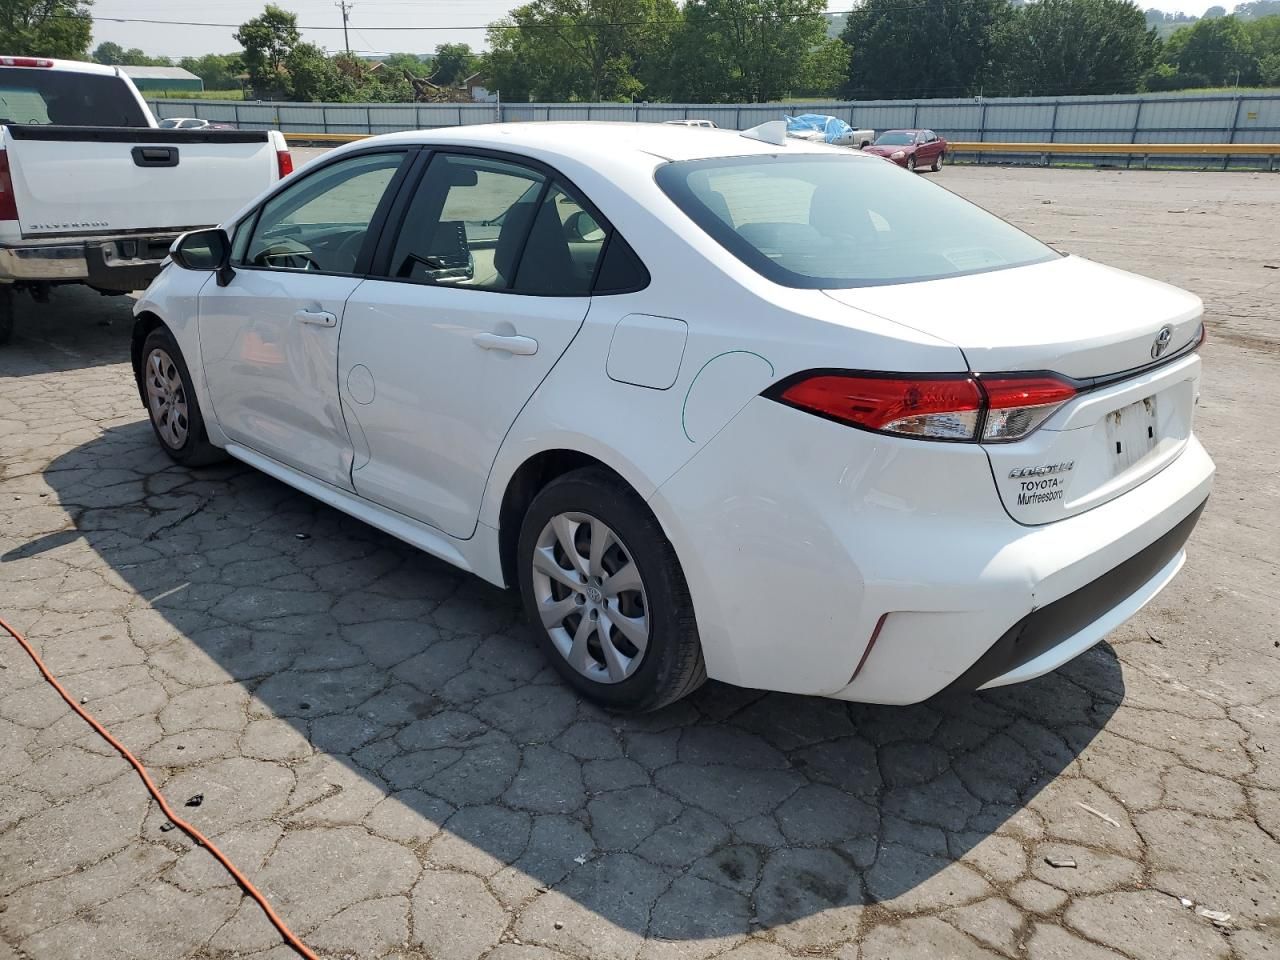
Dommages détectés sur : porte avant gauche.
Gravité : mineur